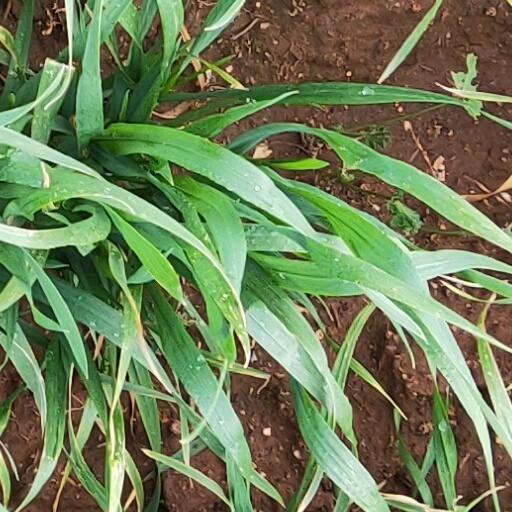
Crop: wheat